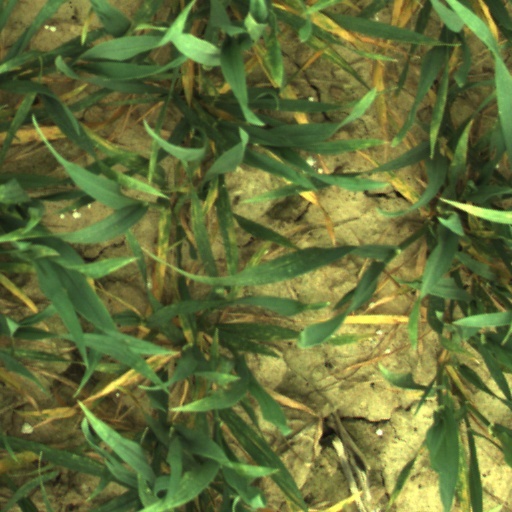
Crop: wheat